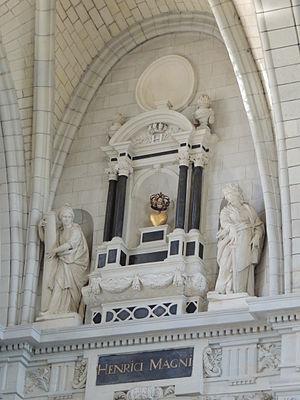
L'église Saint-Louis est une grande chapelle située à La Flèche, dans le département français de la Sarthe. Construite à partir de 1607 dans l'enceinte du collège des Jésuites, fondée en 1603 par Henri IV, elle est achevée en 1621.